William Randolph III (son of Thomas)

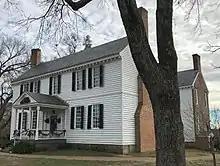
Tuckahoe Plantation - view of the whole house, which has a rare H shape.

Tuckahoe, located along the James River in Goochland County, Virginia, was near the properties of his uncle, Isham Randolph of Dungeness, and Peter and Jane Jefferson. He patented 2400 acres in what is now Albemarle County. The land was adjacent to a 2000-acre tract owned by Peter Jefferson. Randolph sold 200 acres that were adjacent to Peter Jefferson's Shadwell property in 1741 to Jefferson, who used it for the site of his home with his wife Jane.